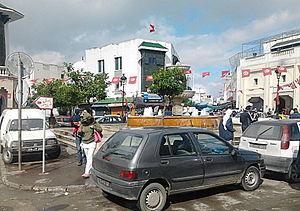
Bab Souika - Tunis (Au fond à droite on voit le local de la ligue de protection de la révolution ex local du RCD incendié en 1991 et pendant la révolution de janvier 2011)
Bab Souika est l'une des portes de la médina de Tunis. Démolie en 1861, elle se trouvait entre les portes Bab El Khadra et Bab Saadoun, près du quartier de Halfaouine, et a donné son nom au quartier environnant.